Describe the emotion expressed in this image:  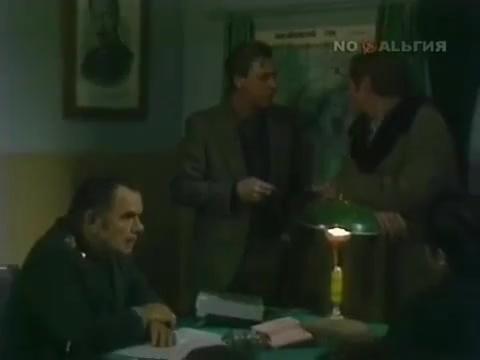
This person displays Fear, valence and arousal with moderate intensity.